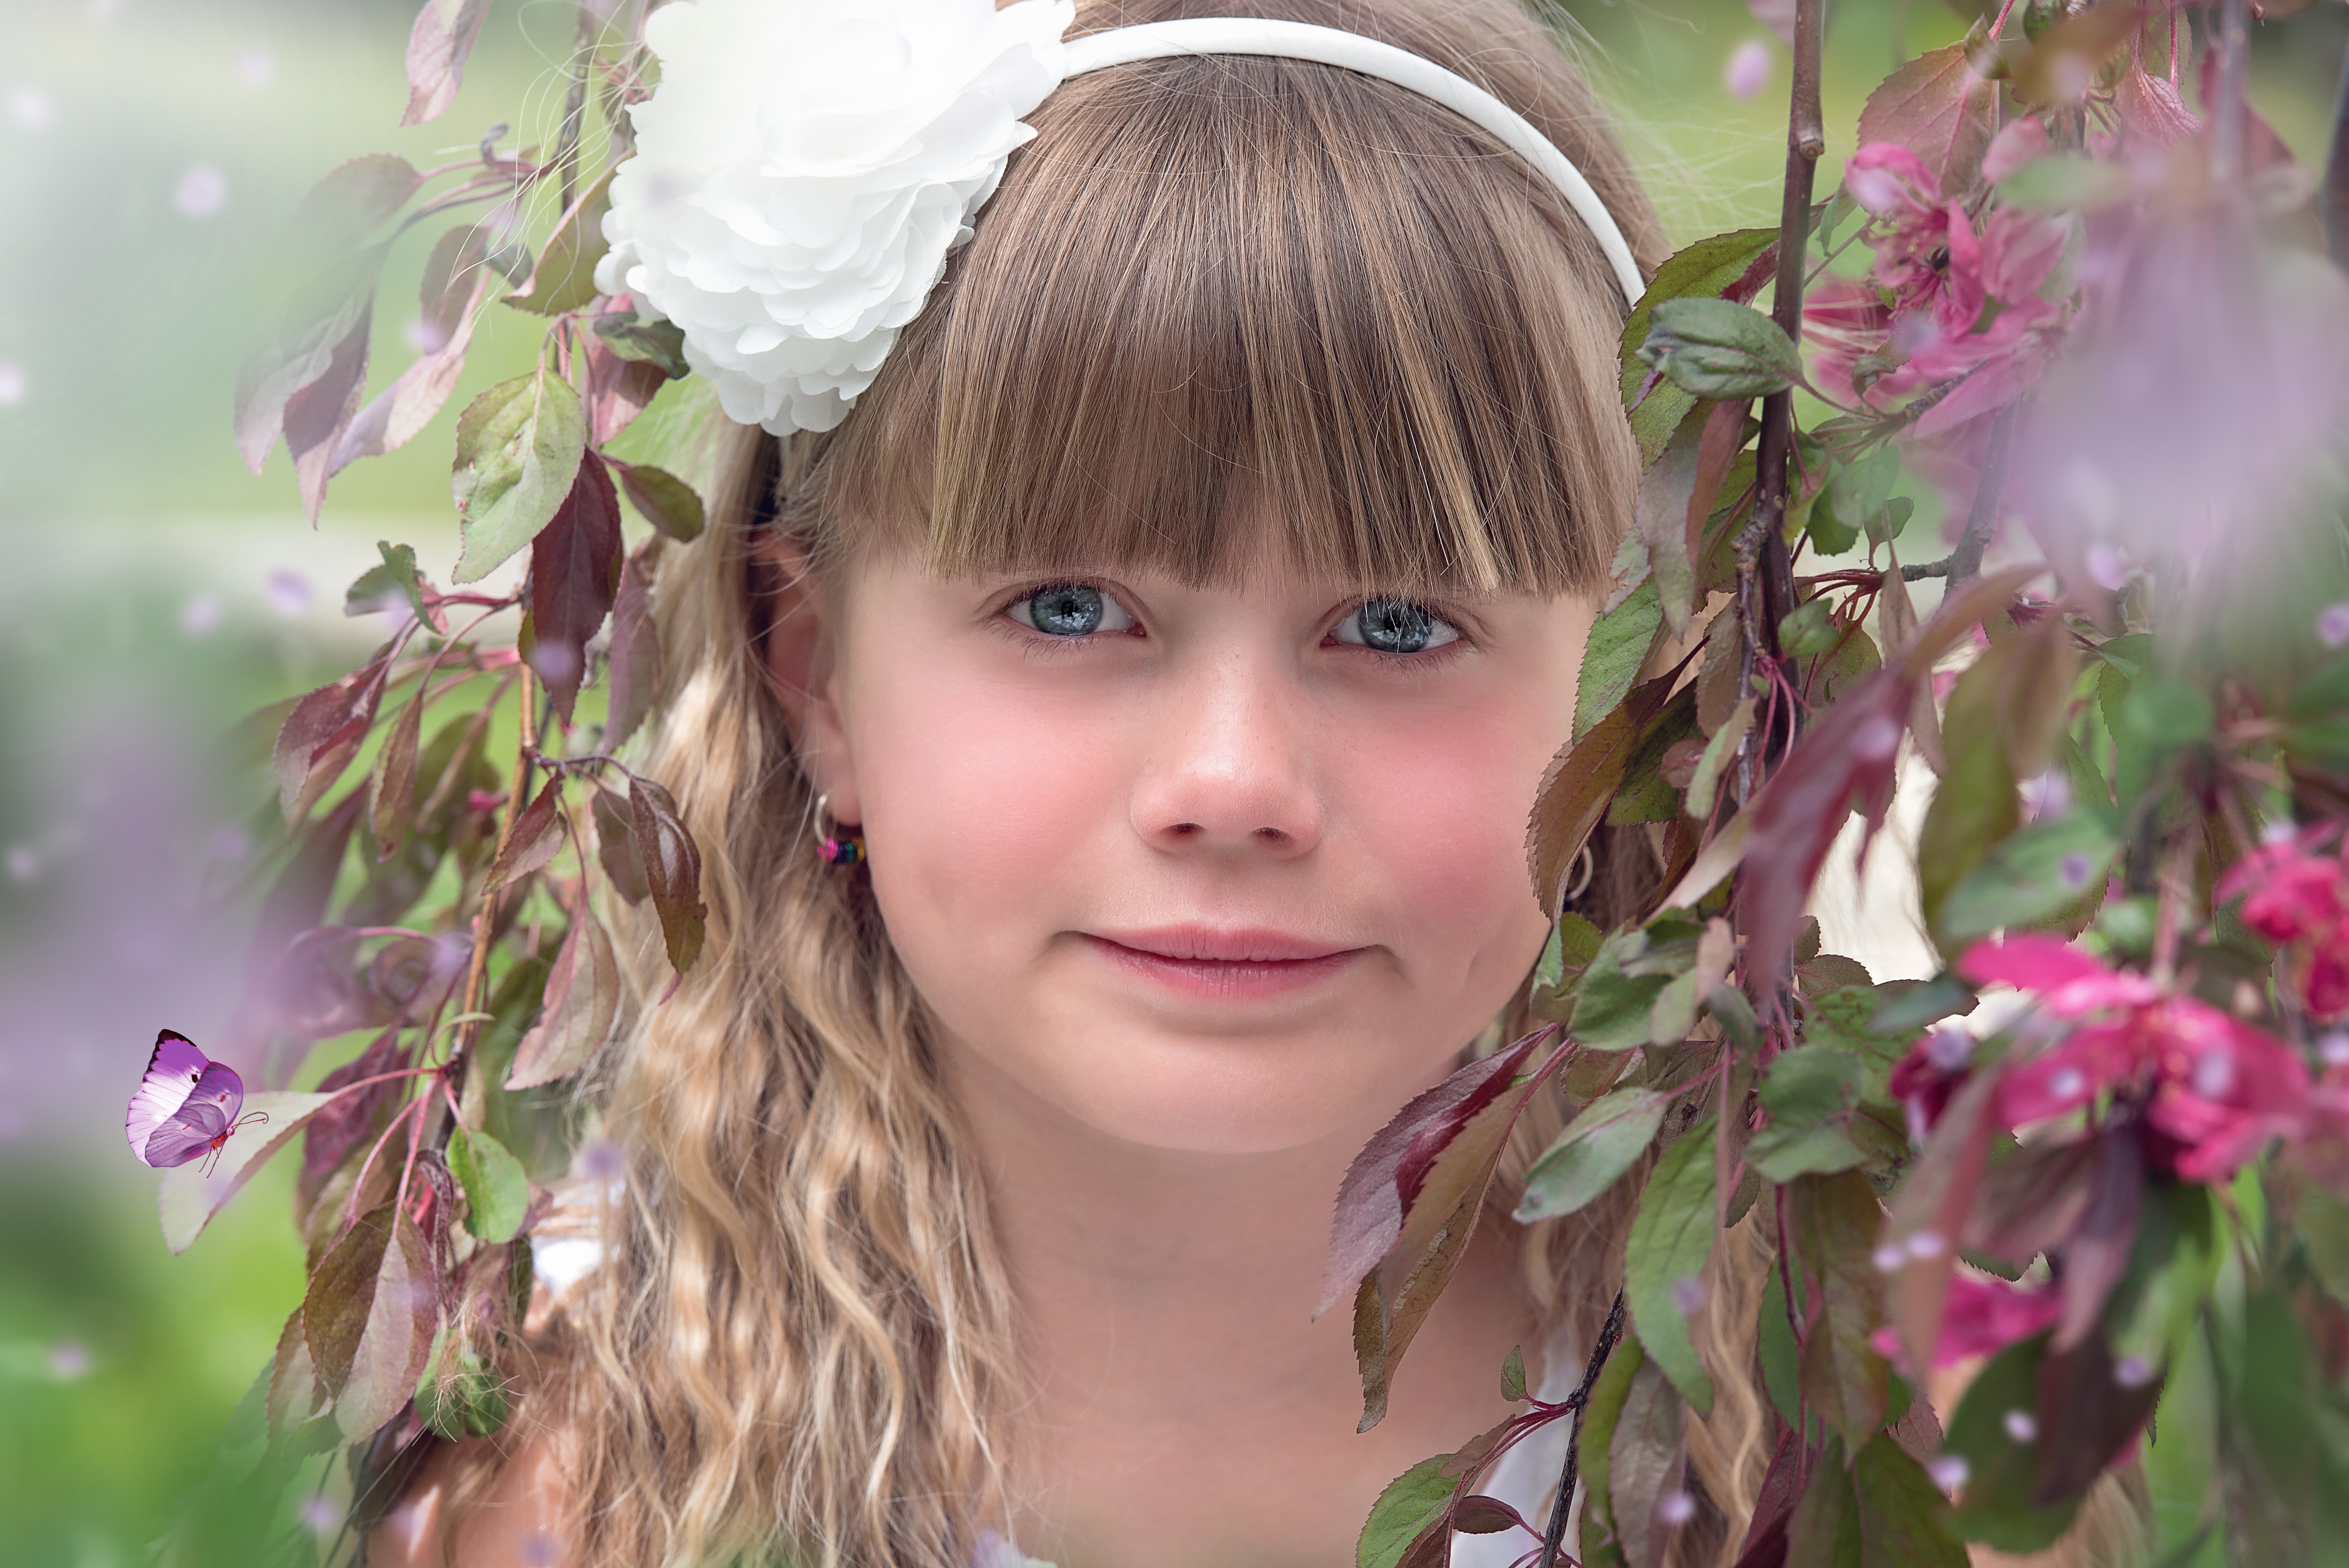
person, plant, girl, hair, photography, flower, female, portrait, model, spring, green, child, human, lady, pink, flora, hairstyle, long hair, face, dress, toddler, eye, head, skin, beauty, blond, photo shoot, portrait photography